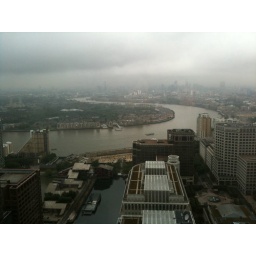
Scary stuff from the Think London offices on the 35th floor of a tower in Canary Wharf